Silesian independence

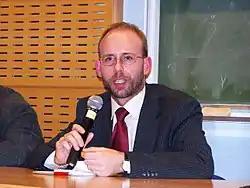

The Silesian Autonomy Movement (Silesian: "Ruch Autōnōmije Ślōnska, RAŚ") was founded in January 1990 by Rudolf Kołodziejczyk and is based in the Polish part of Upper Silesia. RAŚ sees the Silesians as a "separate nation" rather than primarily as Poles, Germans or Czechs.